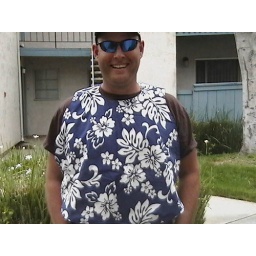
Back ground in navy blue with white hibiscus, reverse is a brighter blue with a tropical theme.Perfect to keep your shirt protected.